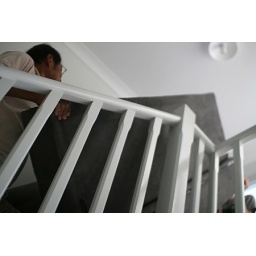
moving in the last big piece of furniture we needed - a sofa bed for the spare/music room!